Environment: real
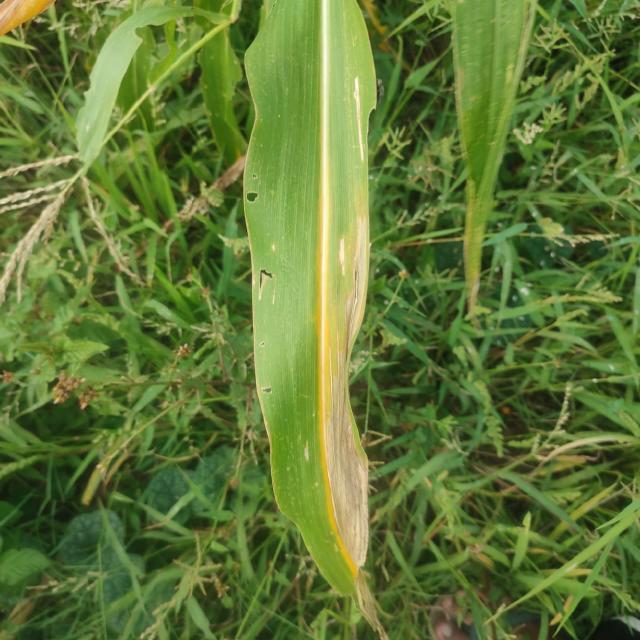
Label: nitrogen_deficiency